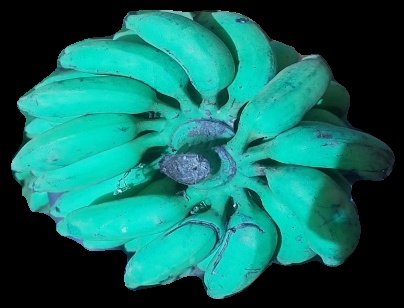
Variety: elakki-bale
Grade: grade3